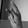
ASL letter: K